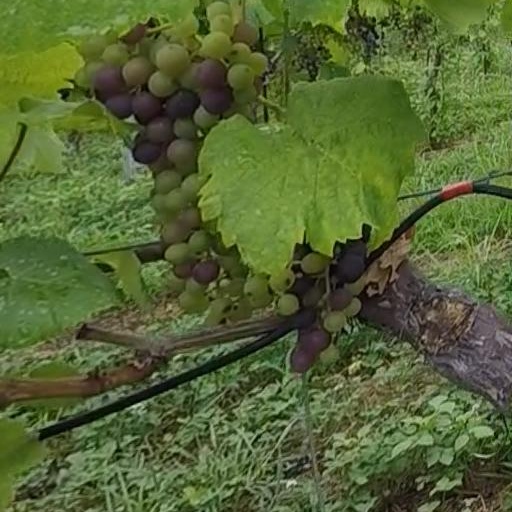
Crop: grape